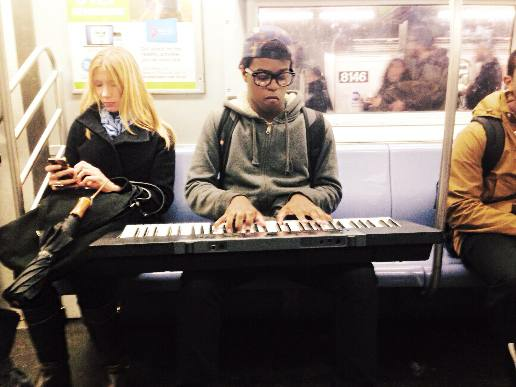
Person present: Yes